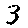
Label: 3